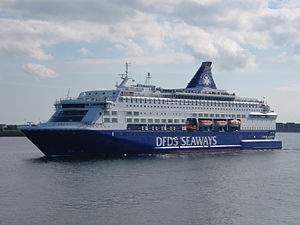
Turisme i Danmark / Transport / Færger
Pearl Seaways fra DFDS Seaways er Danmarks største passagerskib.
Turisme i Danmark består hovedsageligt af folk fra de omkringliggende lande især Tyskland efterfulgt af Sverige, Norge og Holland, samt danskere på ferie i deres eget land. Turismen holder mere end 100.000 beskæftiget, og i 2013 omsatte turister for godt 87 mia. kr. i Danmark.